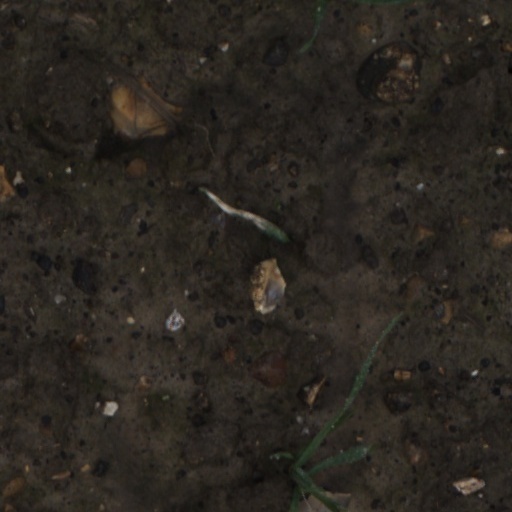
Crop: wheat